History of rapid transit

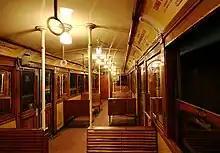
Interior of Buenos Aires vintage Subte Line A cars, in use until 2013.

The first line of the Paris Métro opened in 1900. Its full name was the "Chemin de Fer Métropolitain", a direct translation into French of London's "Metropolitan Railway". The name was shortened to "métro", and many other languages have since borrowed this word.